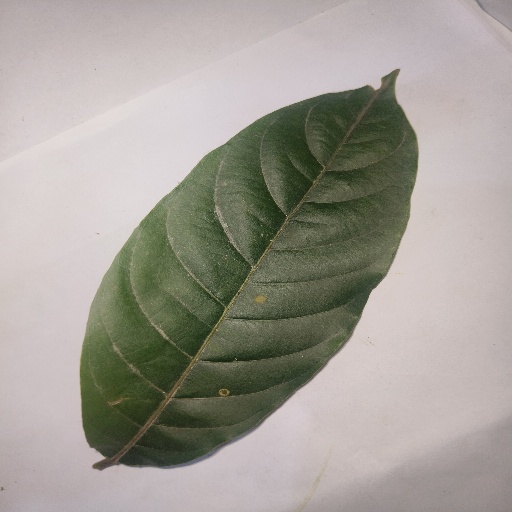
Species: HariTaki
Leaf condition: Healthy Leaf